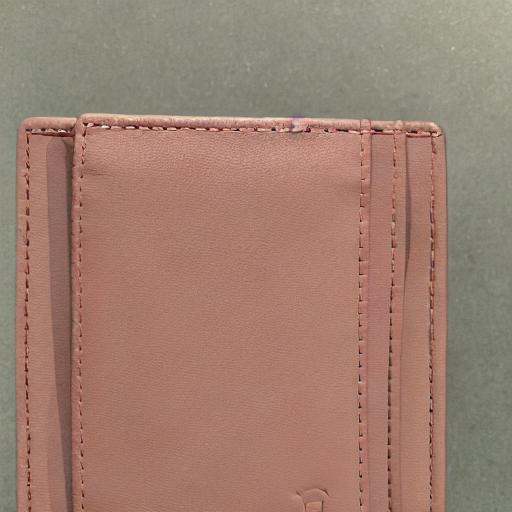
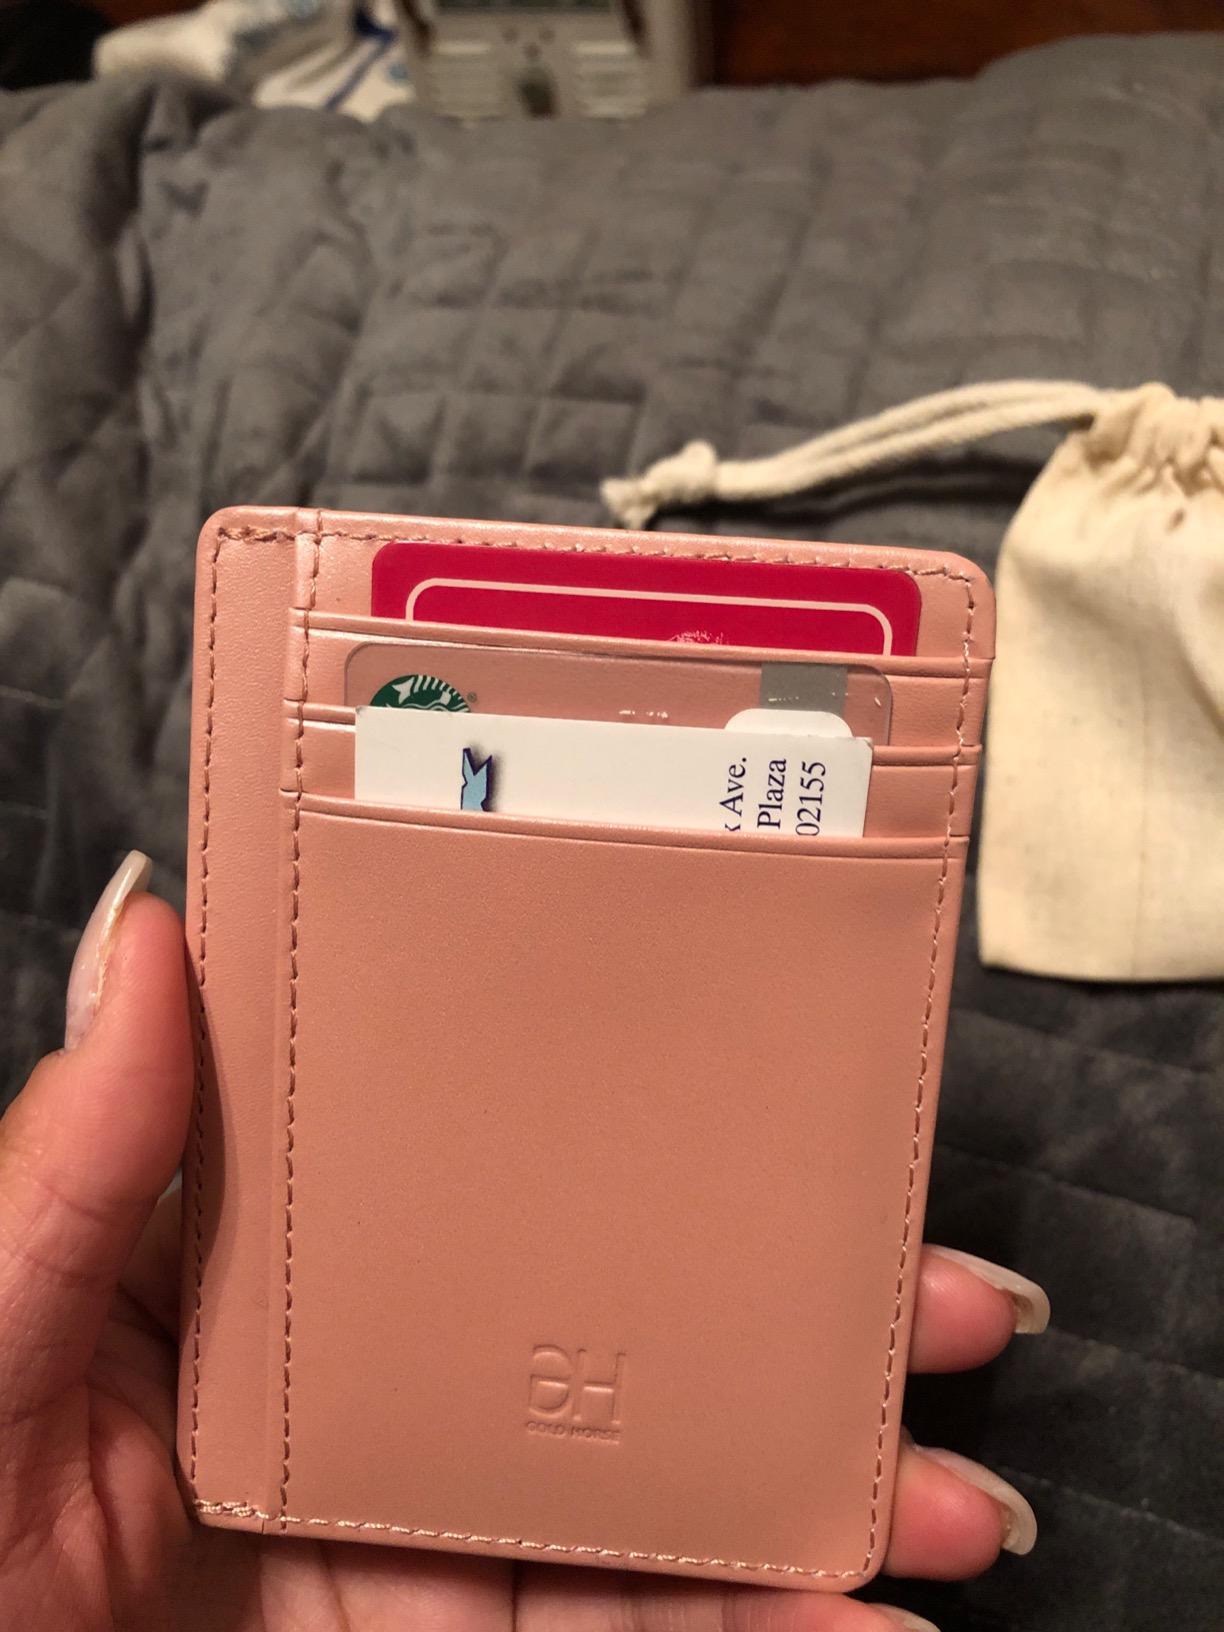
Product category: accessories_wallet
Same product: no